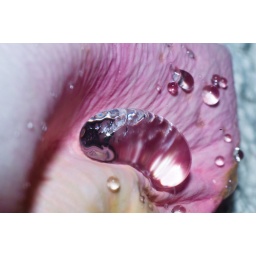
Exploring the backyard after the sprinklers went on. This was a rose petal on the ground with water in it.